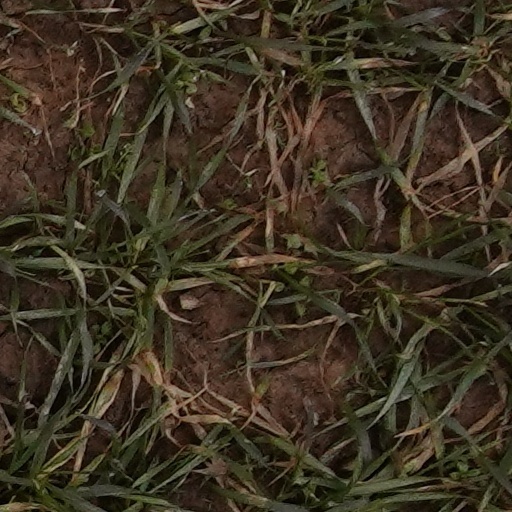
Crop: wheat